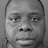
Emotion: neutral